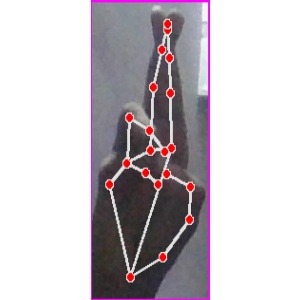
अक्षर: र